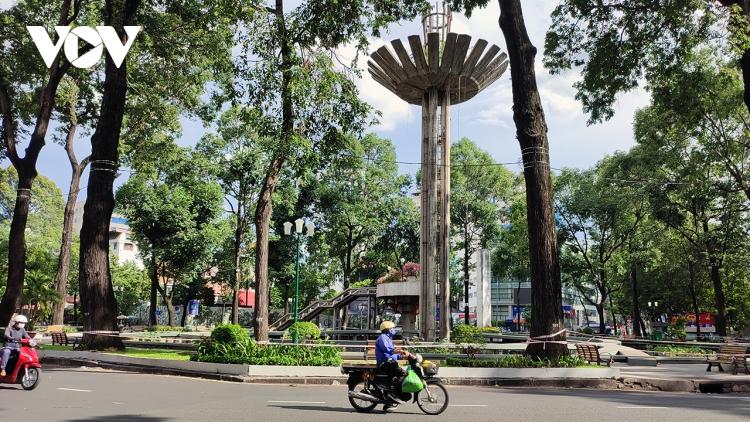
có nhiều cây xanh xuất hiện ở vỉa hè bên đường